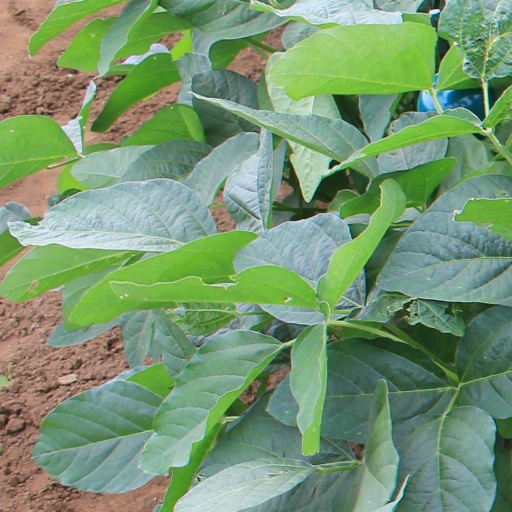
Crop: soybean